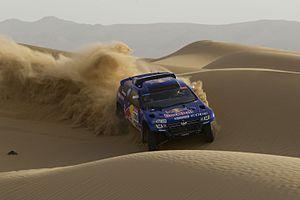
Le Volkswagen Touareg est un véhicule automobile 4x4 de luxe du constructeur allemand Volkswagen. Il a été construit en coopération avec Porsche dont le modèle Cayenne partage la plateforme, ainsi que l'Audi Q7, même s'il existe de nombreuses différences de style, d'équipement et de technologie. Le Touareg est le premier modèle de 4x4 luxe produit par le groupe VAG. Elle est sortie en 2002. En mars 2007, elle reçoit un restylage. Elle porte le nom d'un peuple de Berbères nomades vivant dans le Sahara central. Elle est fabriquée en Slovaquie sur les lignes d'assemblage de l'Audi Q7 x Porsche Cayenne.